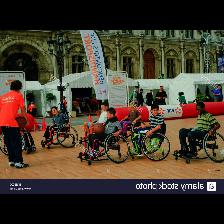
Label: Human